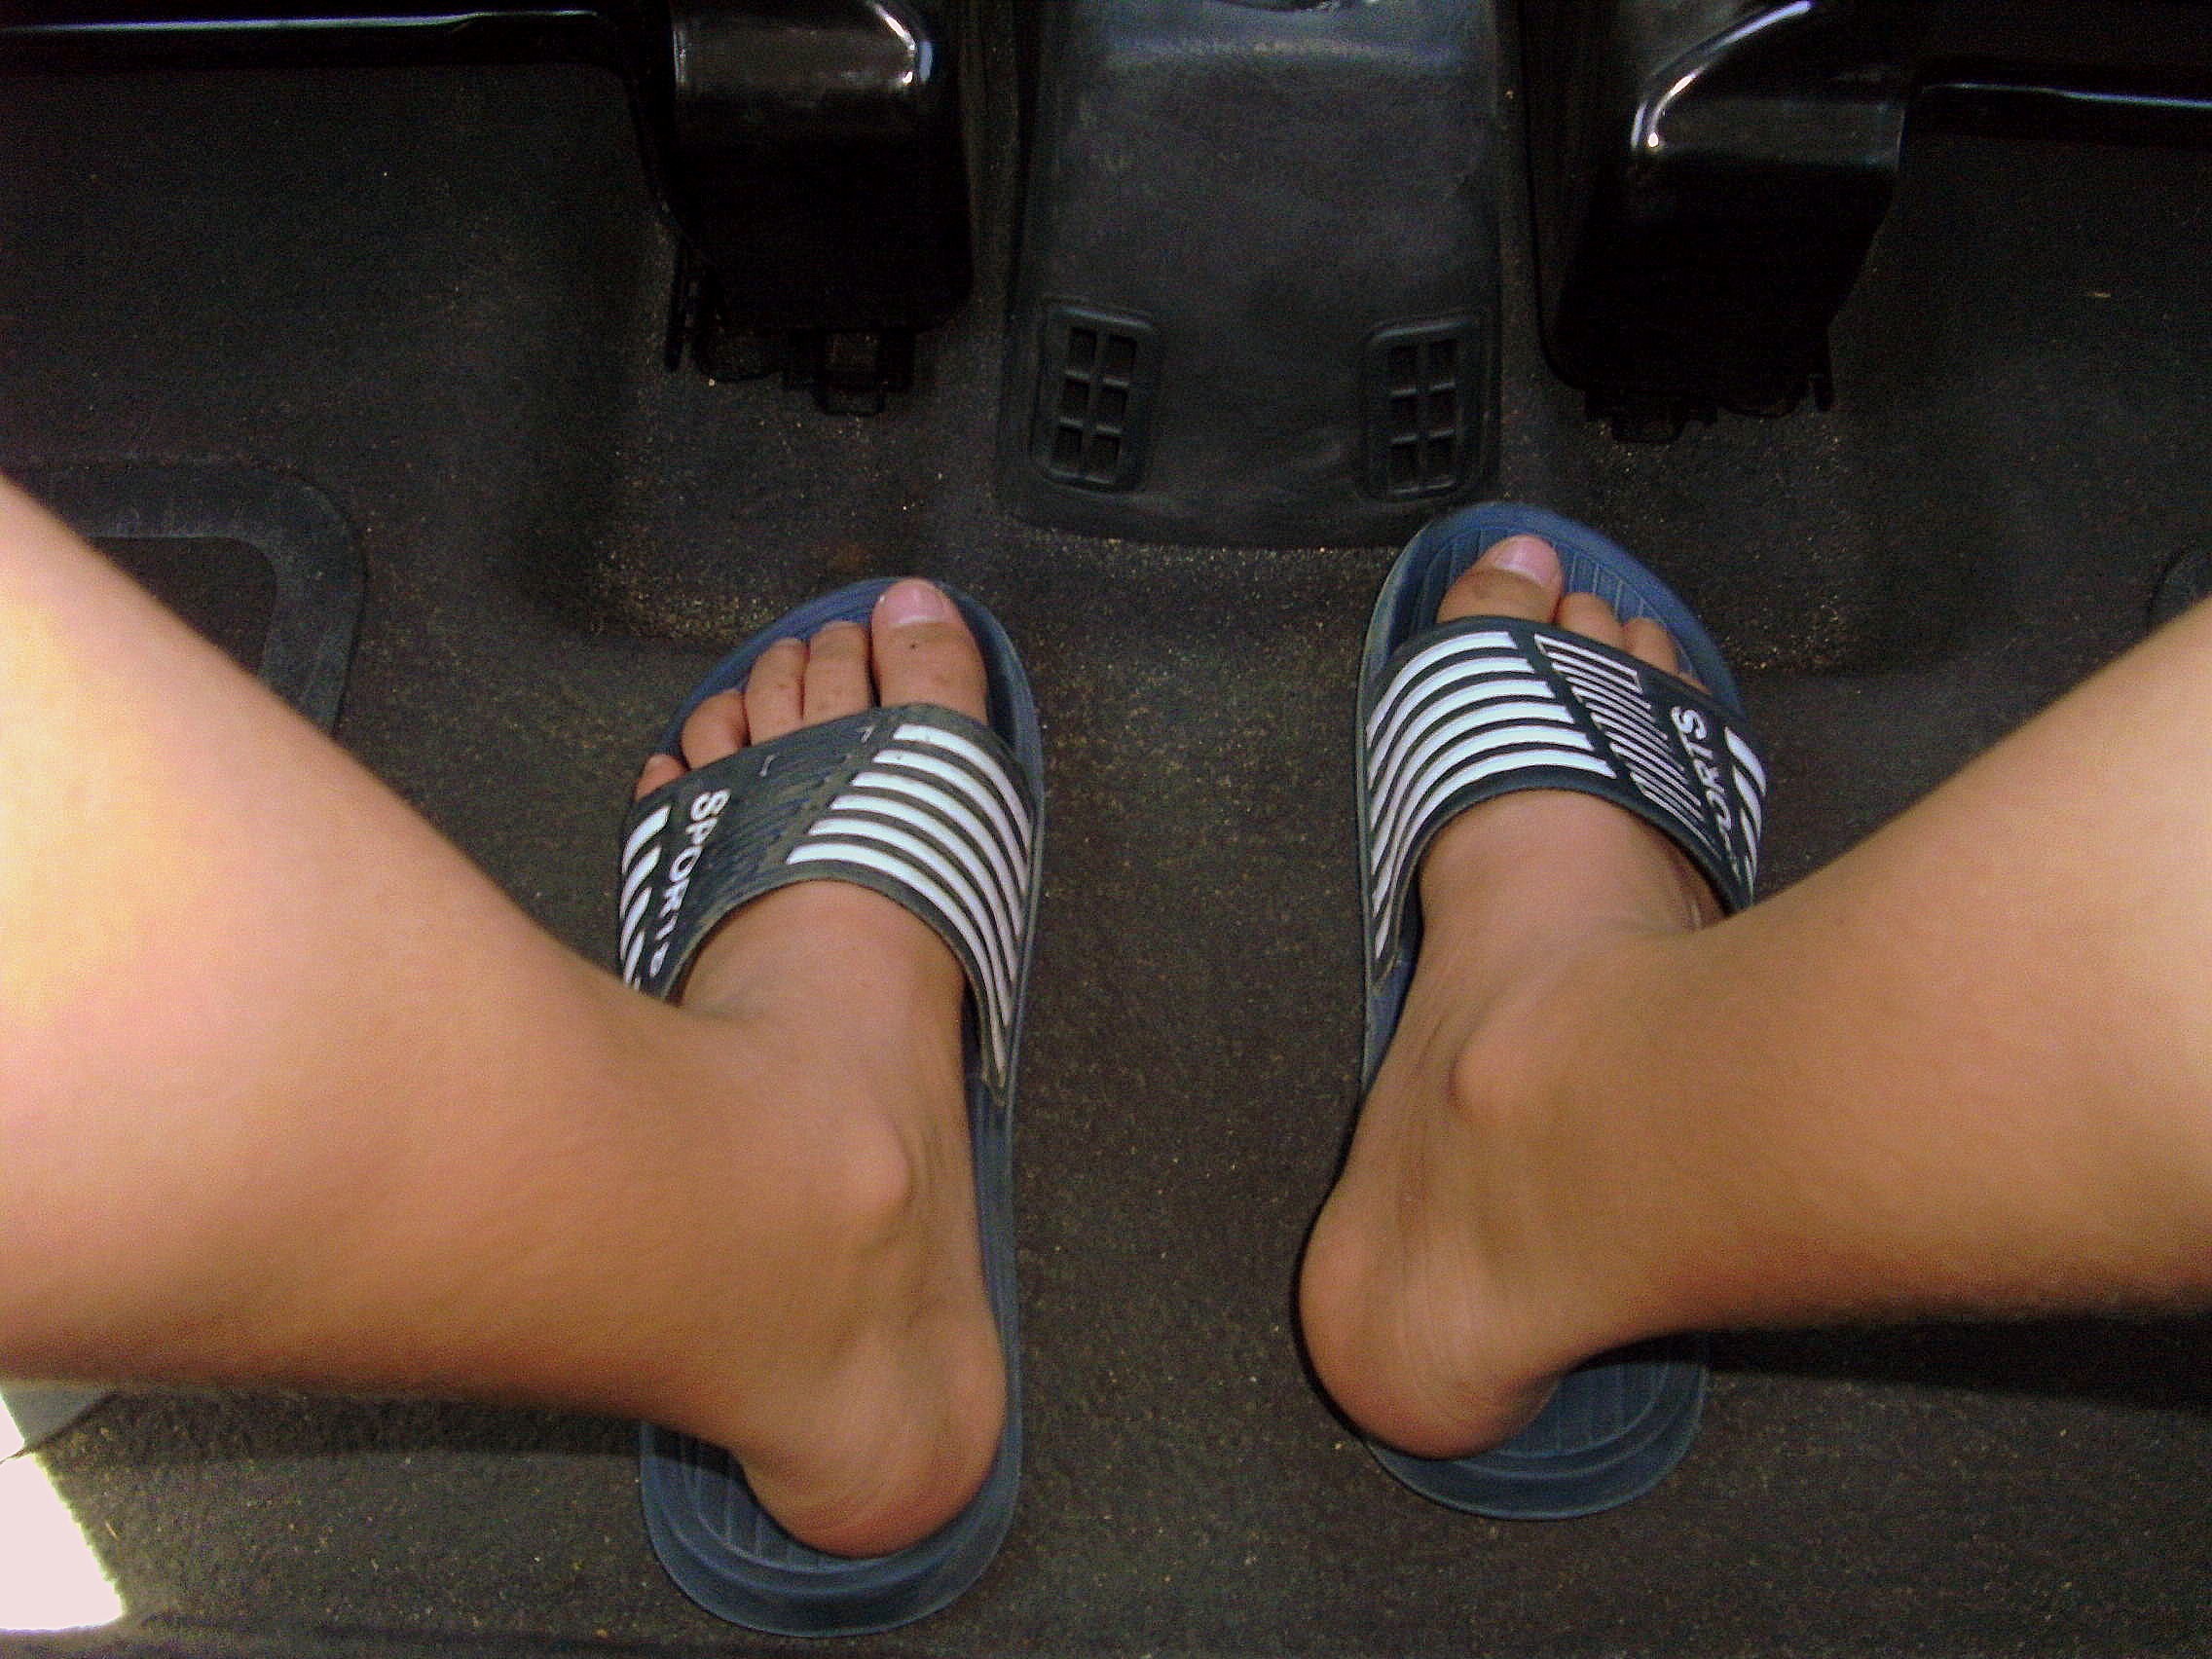
hand, shoe, white, ground, feet, interior, leg, finger, foot, sole, auto, blue, black, arm, muscle, striped, human body, legs, thigh, footwear, ten, mountain pine, bath slippers, high heeled footwear